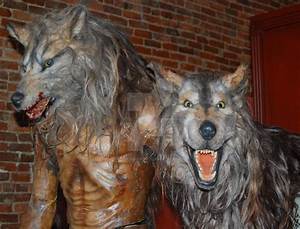
Label: cane